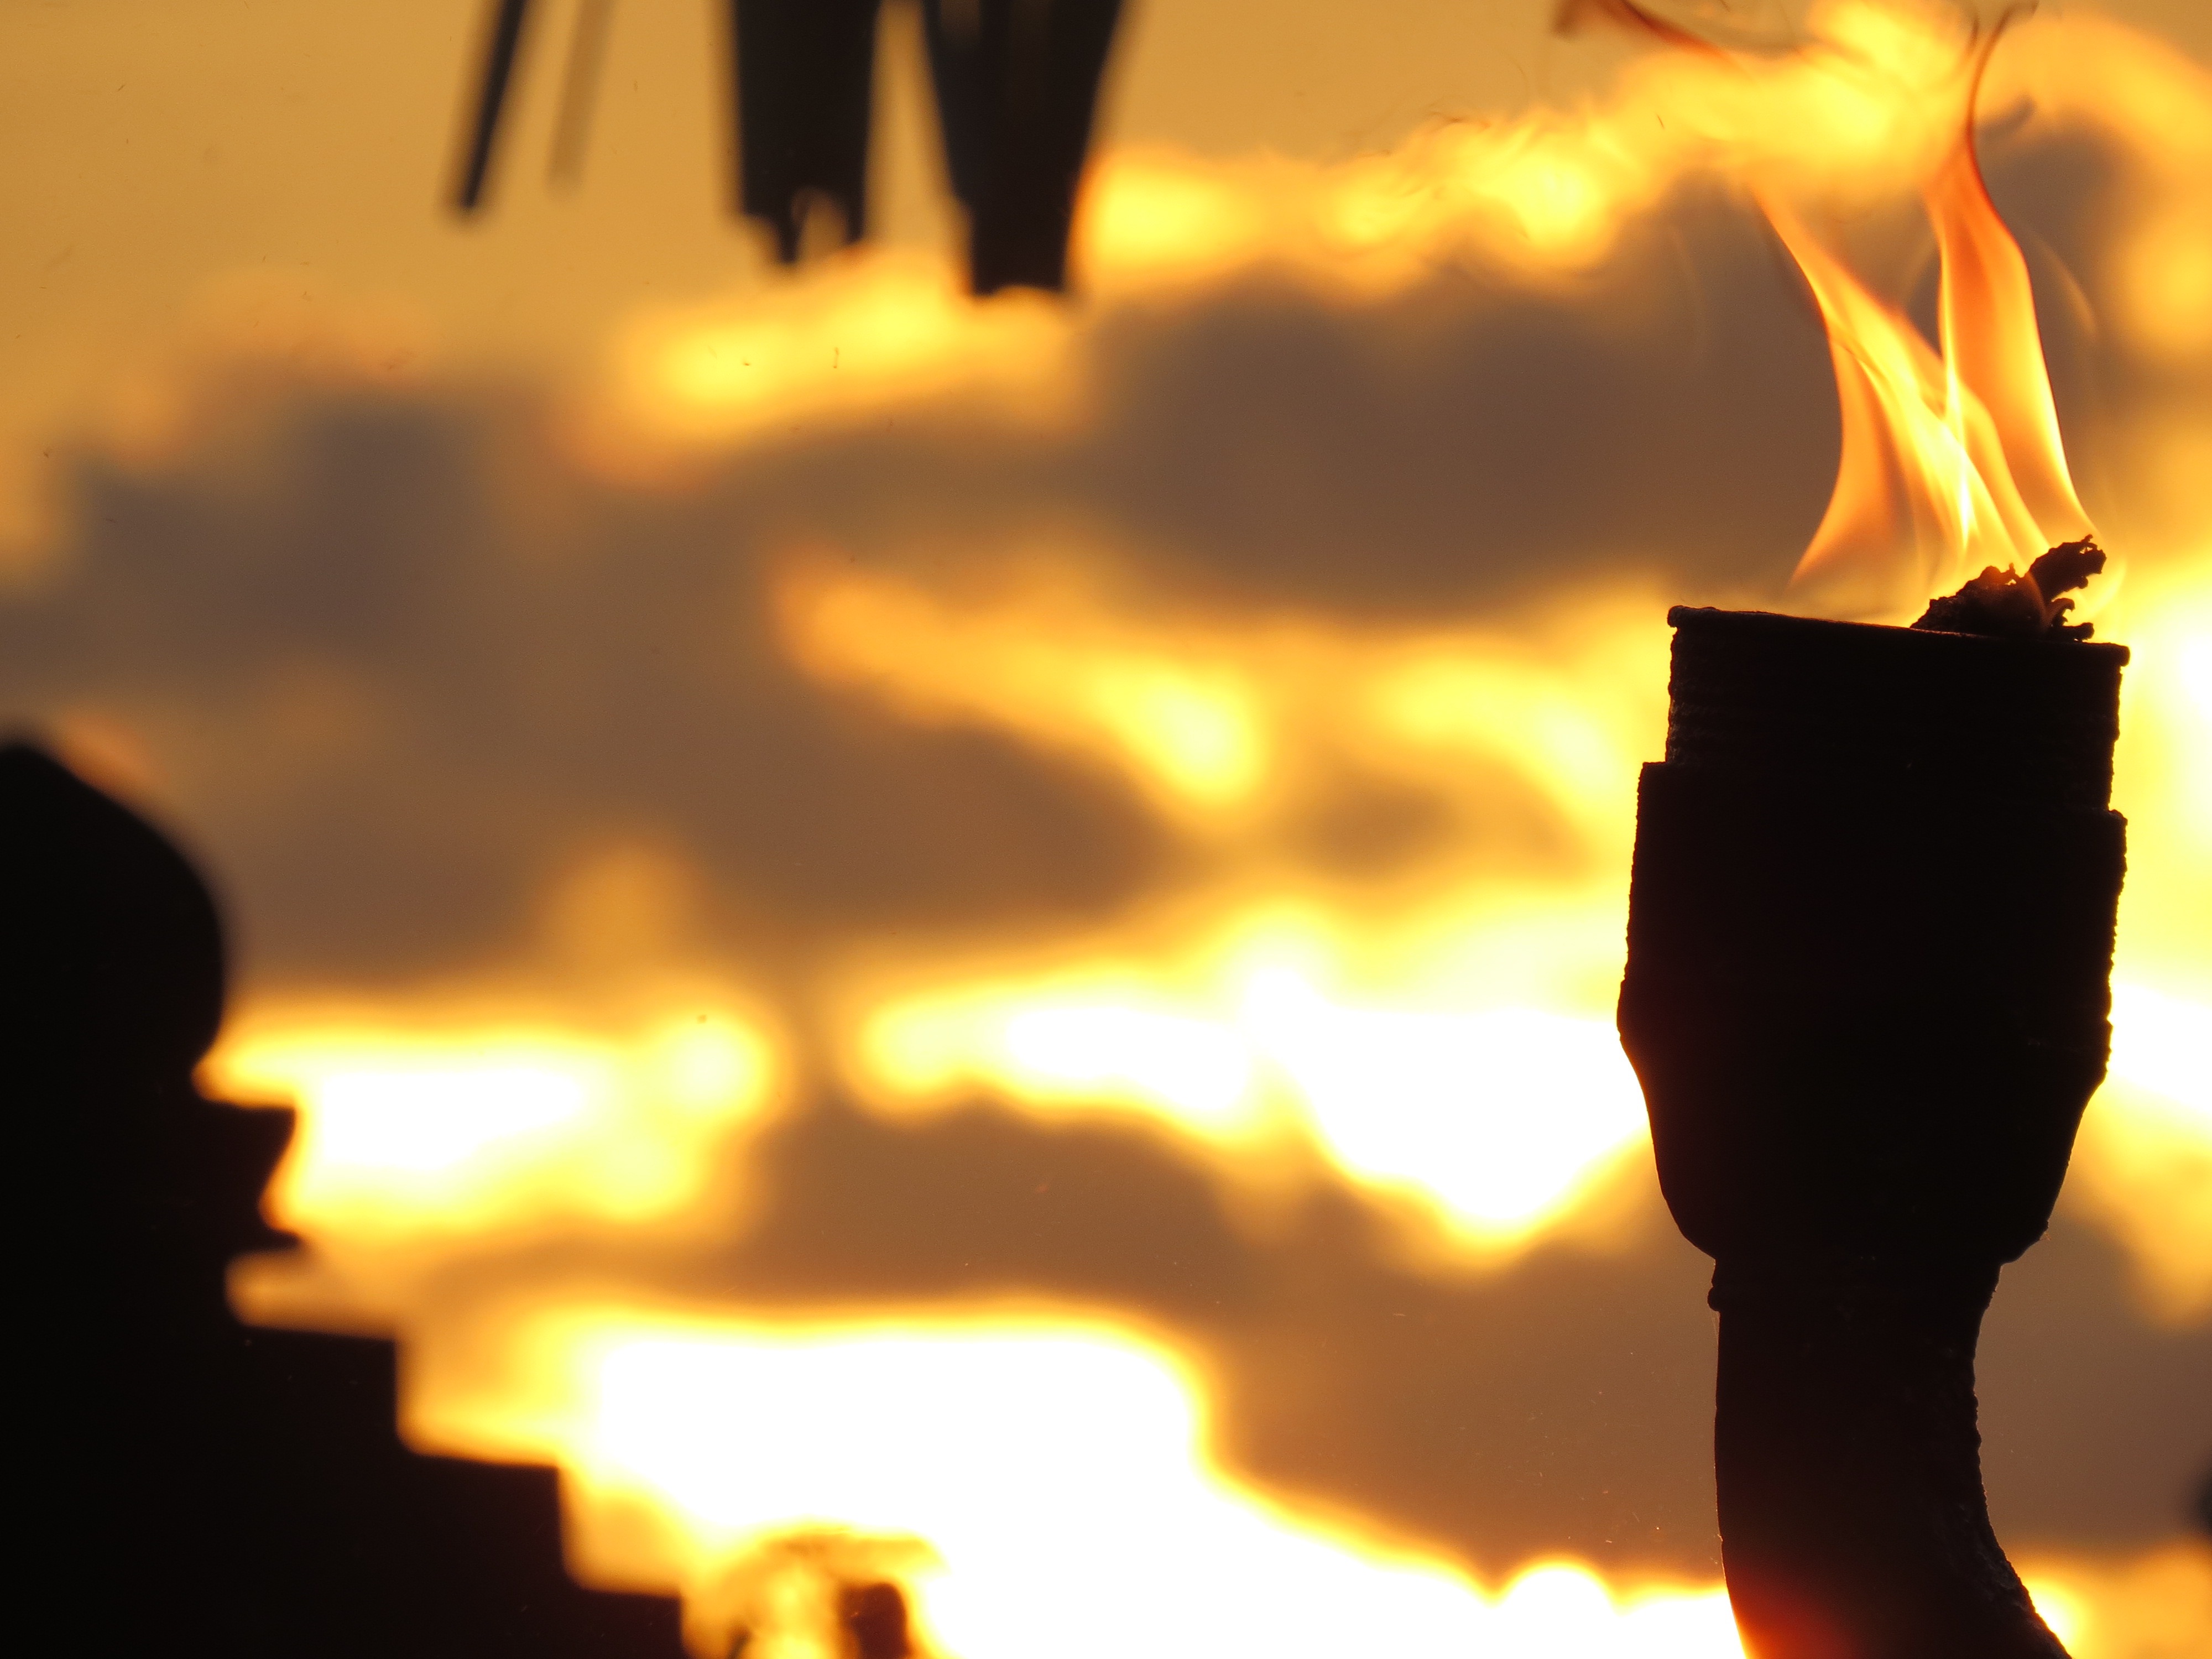
light, sunset, sunlight, flame, fire, lighting